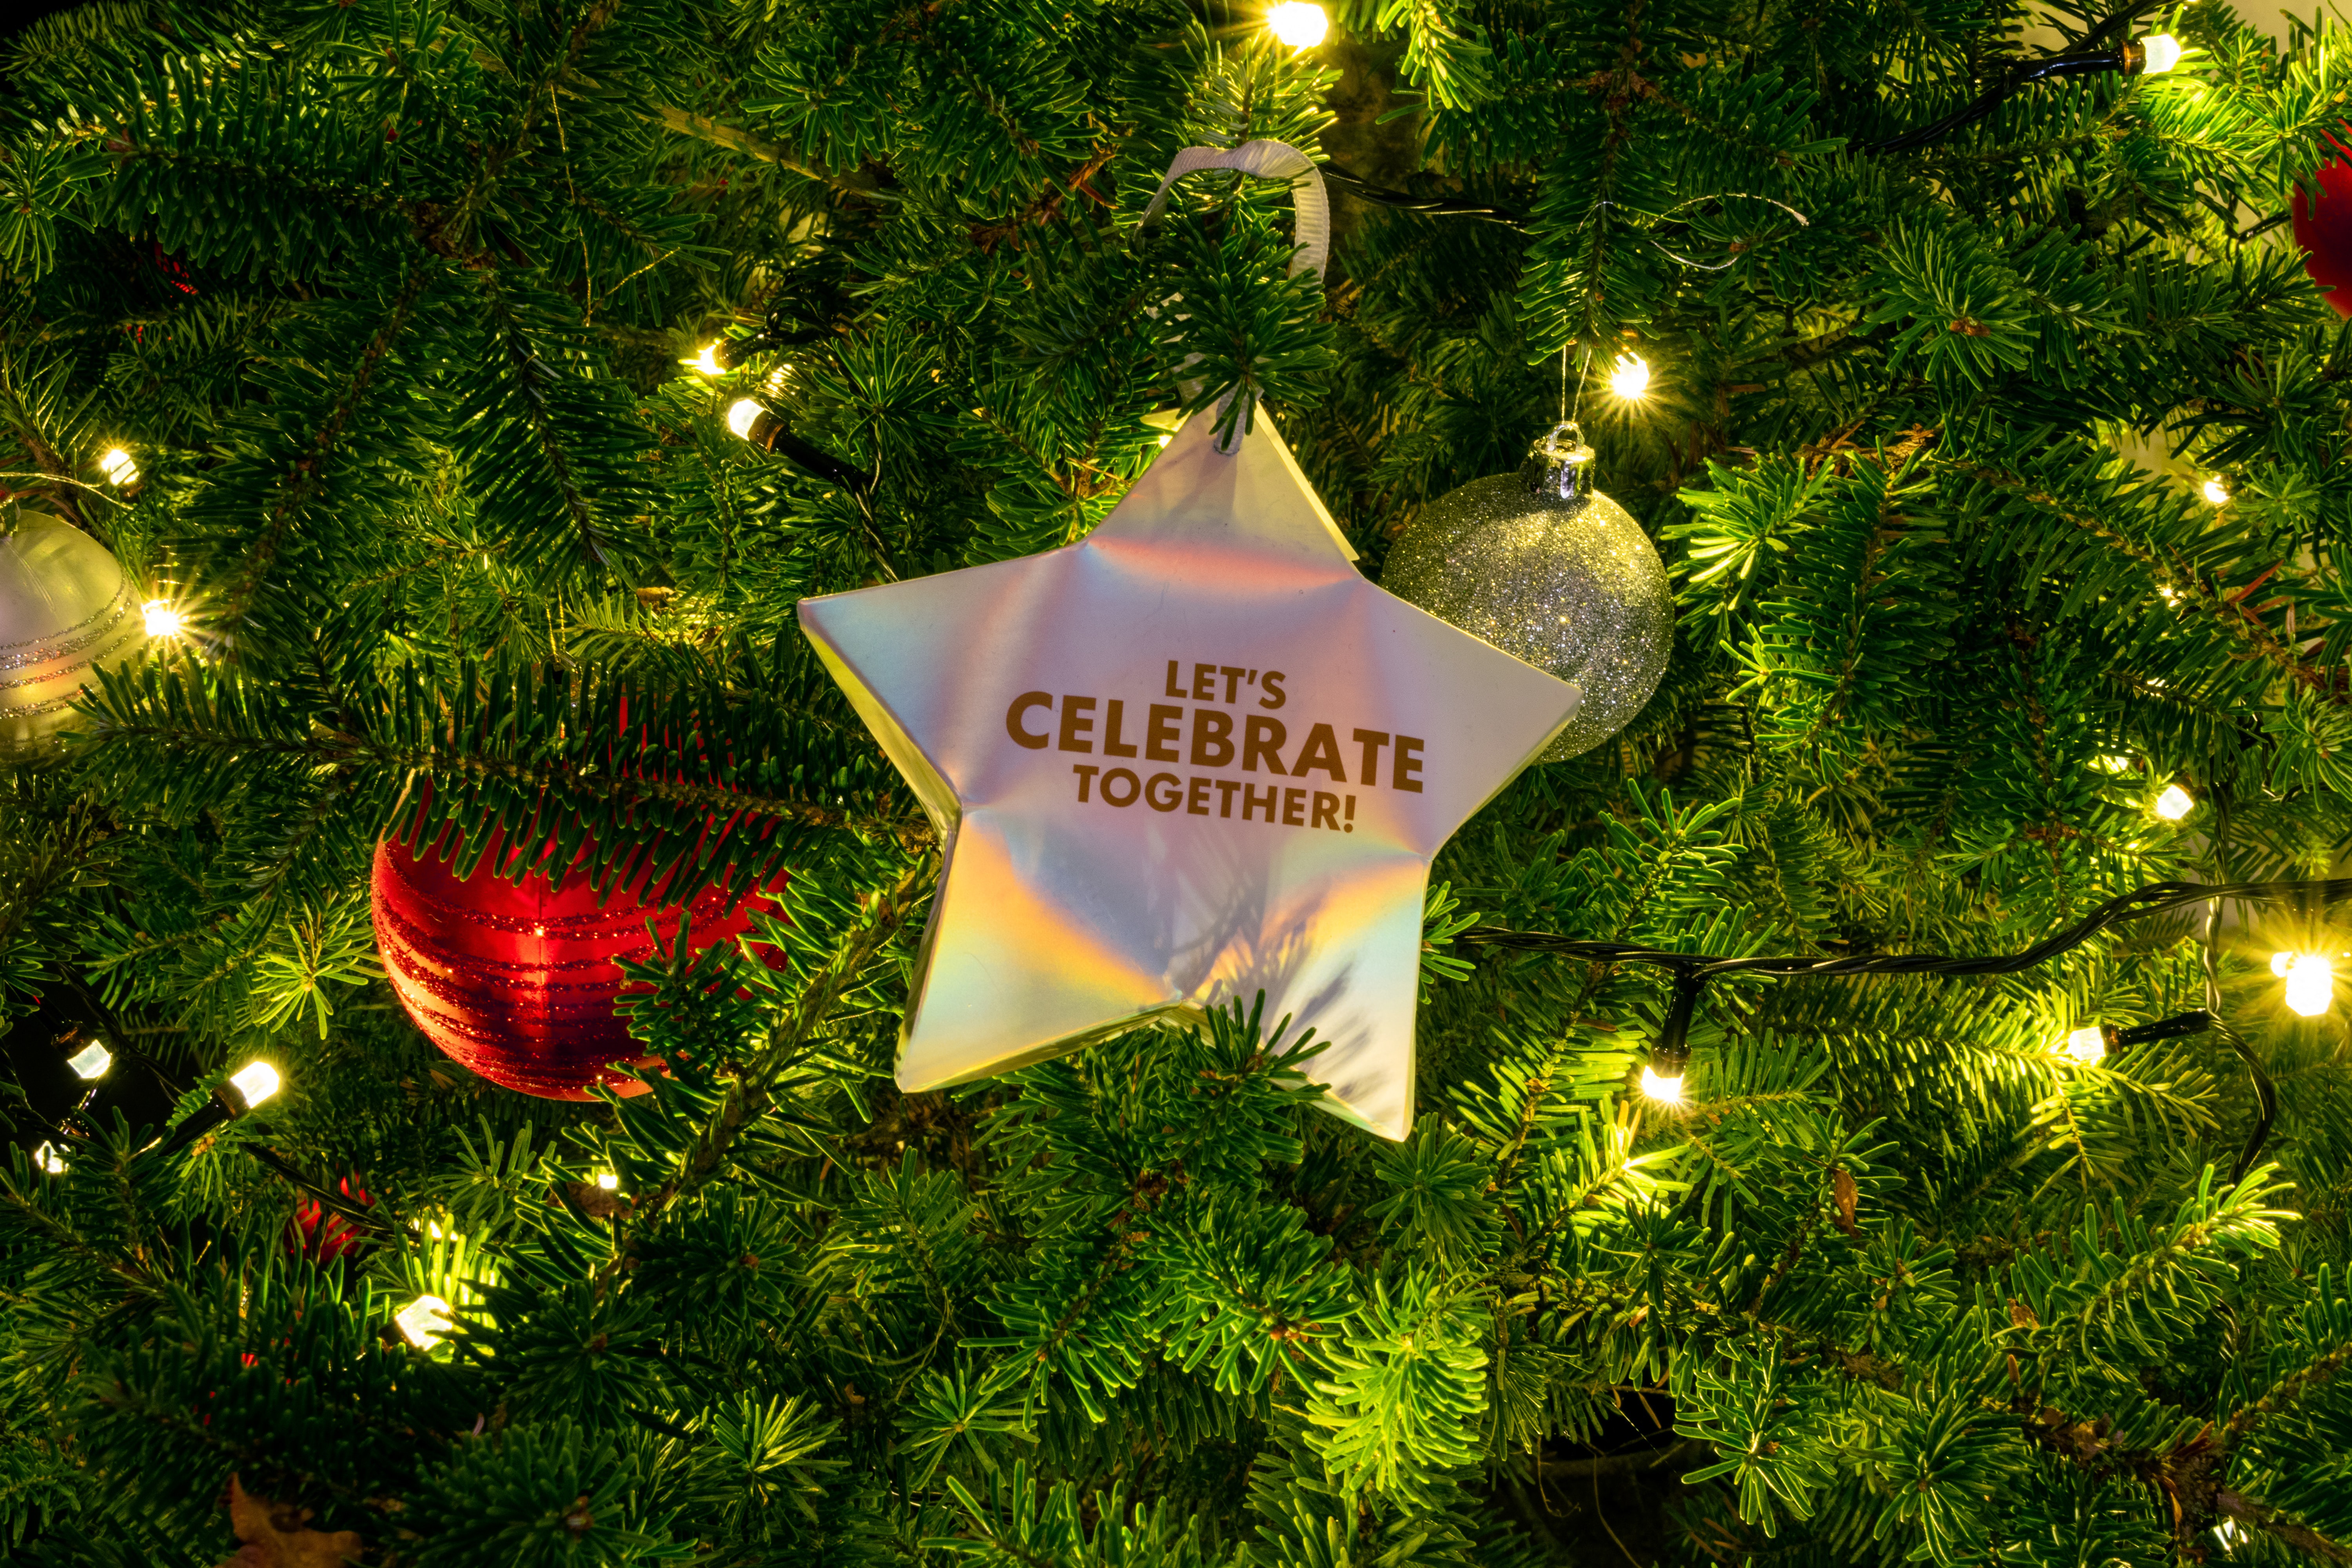
christmas, christmas tree, christmas ornament, light, Holiday ornament, branch, vegetation, ornament, decoration, christmas decoration, evergreen, woody plant, shortstraw pine, grass, holiday, event, christmas eve, tradition, conifer, larch, christmas lights, font, tree, interior design, spruce, fir, pine, Canadian fir, pine family, festival, pole, Yellow fir